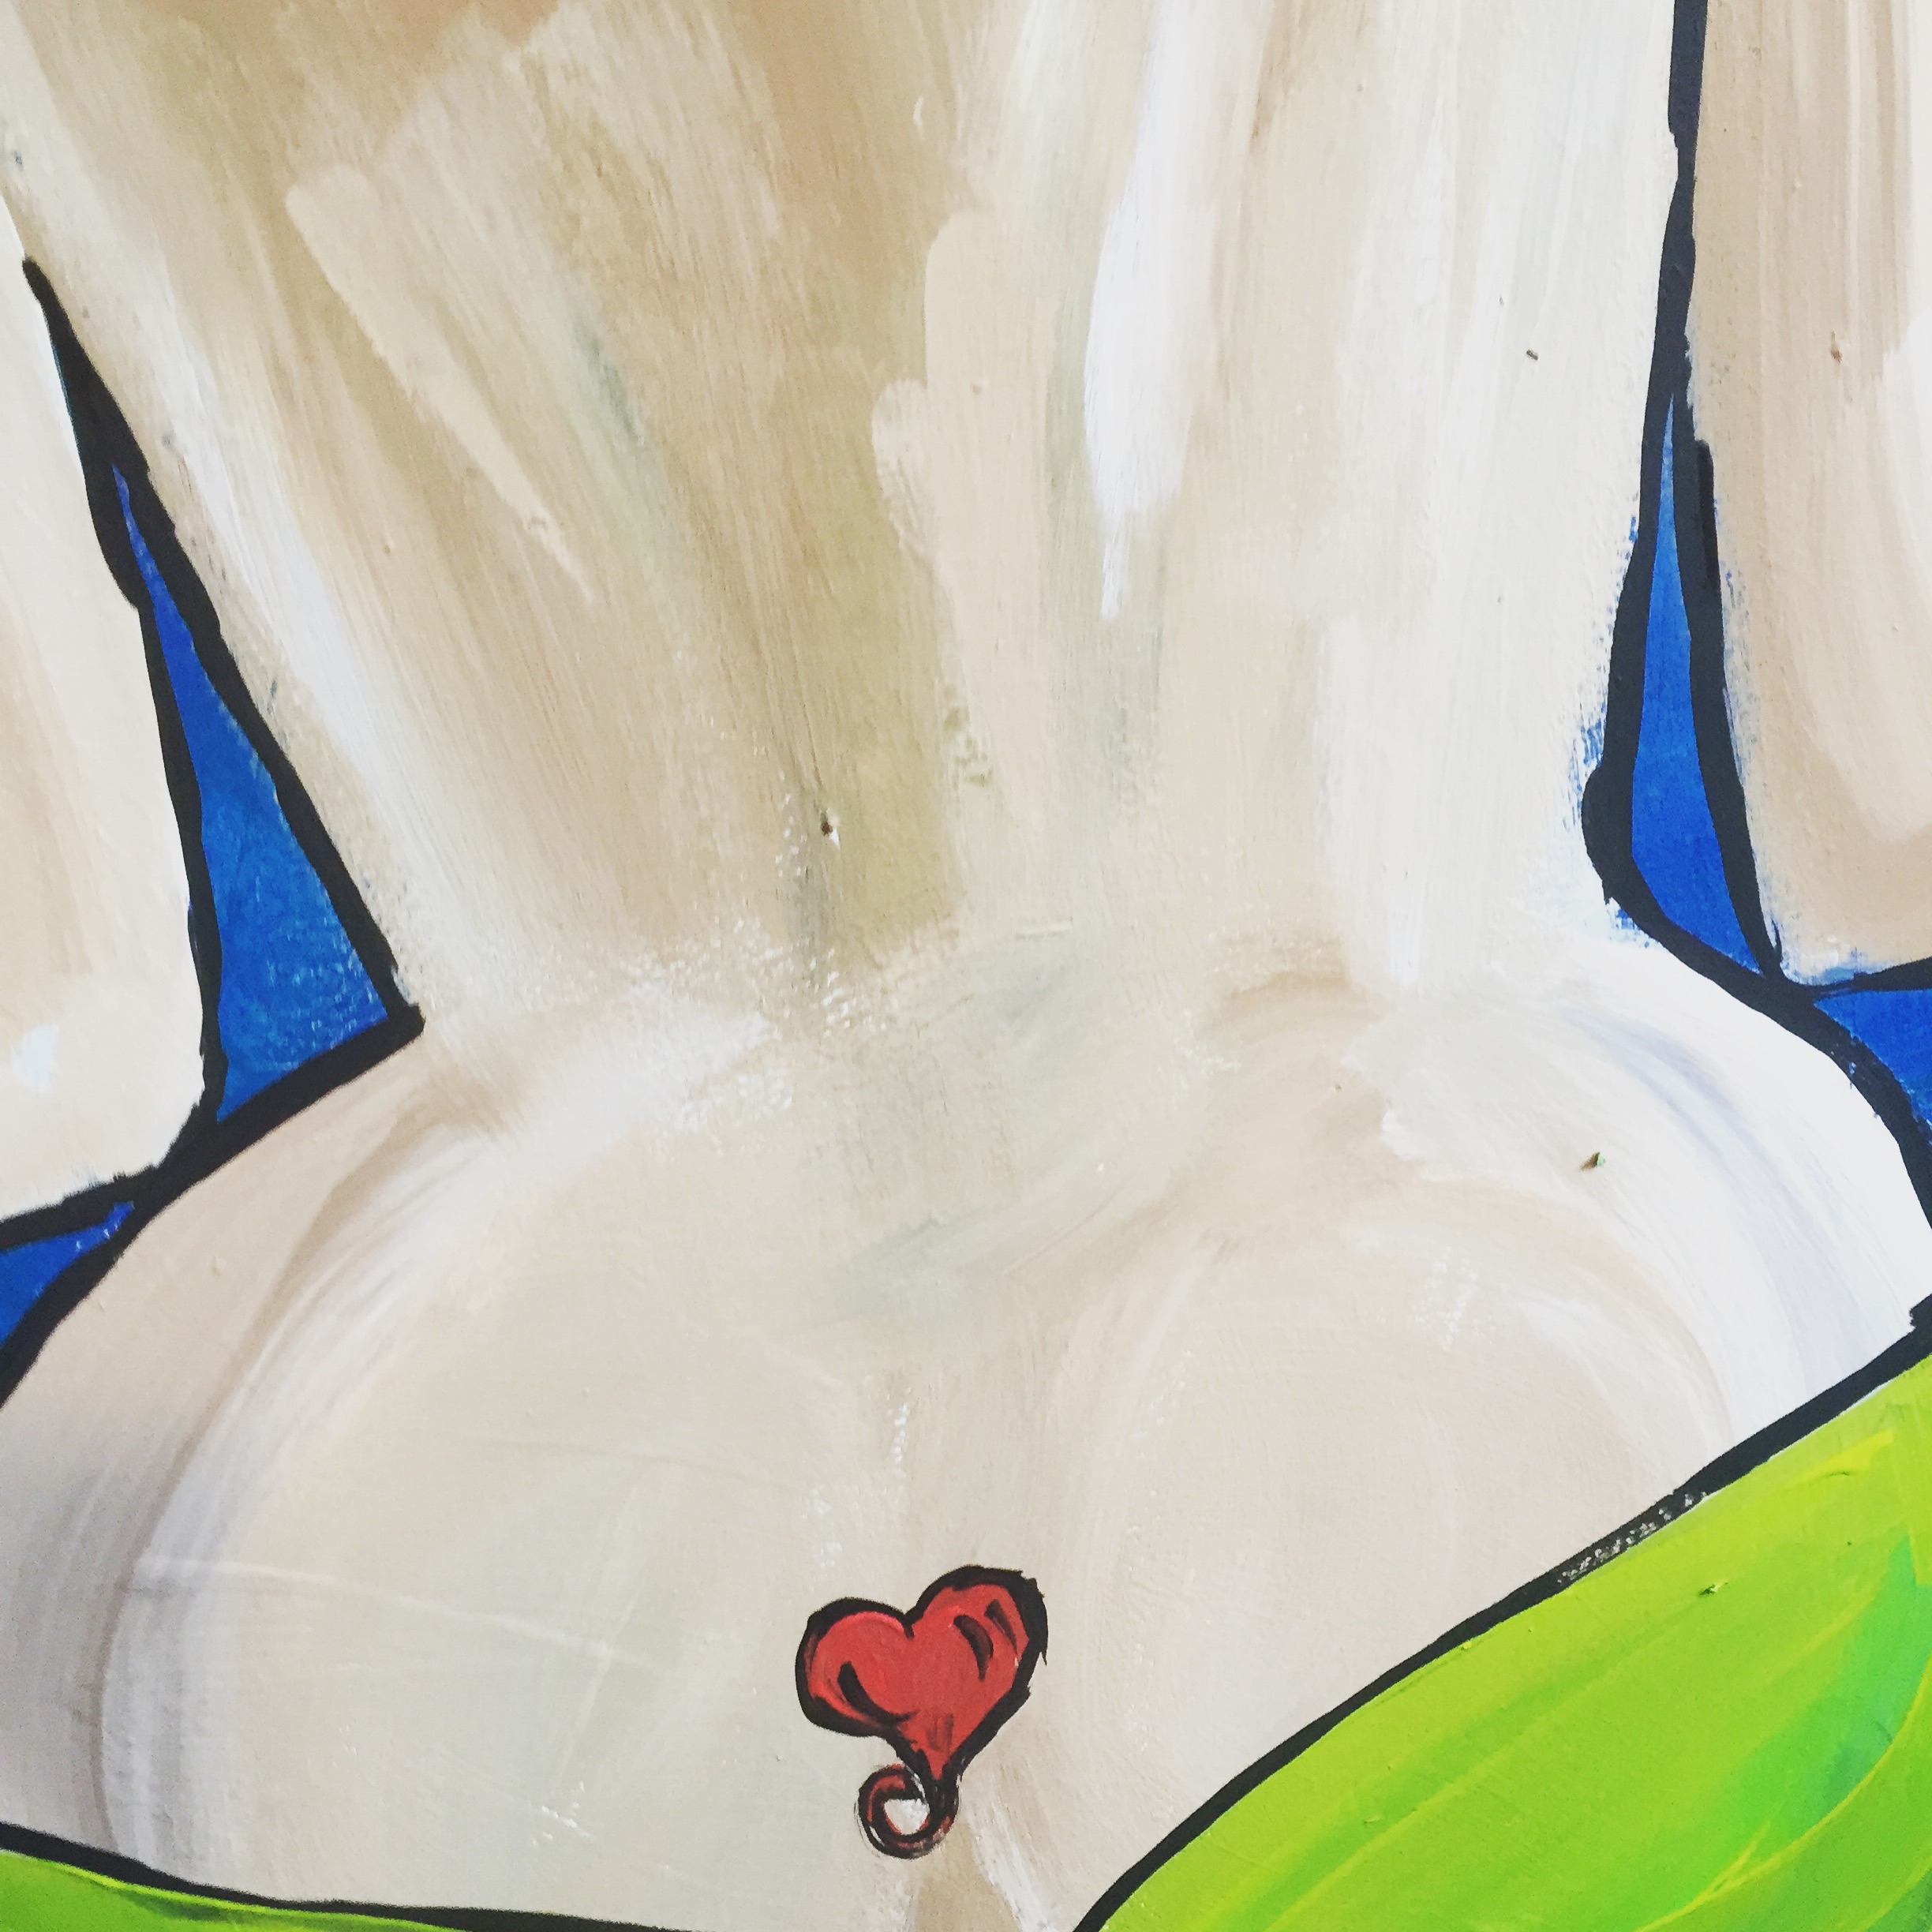
white, glass, color, surfboard, blue, painting, human body, art, organ, surfing equipment and supplies